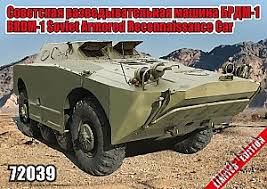
Label: BRDM